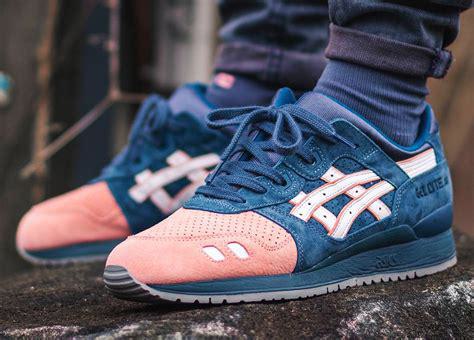
Brand: Asics
Model: Gel Lyte 3